HMS Nabbington

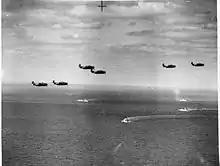
Royal Navy Fleet Air Arm Avengers

List of Royal Navy aircraft carriers that Royal Navy Fleet Air Arm squadrons disembarked from, or embarked in, at HMS "Nabbington":